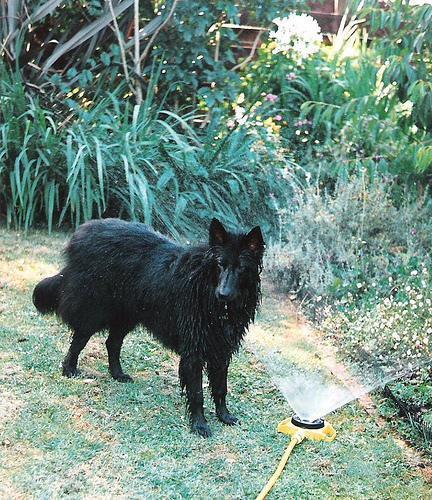
groenendael